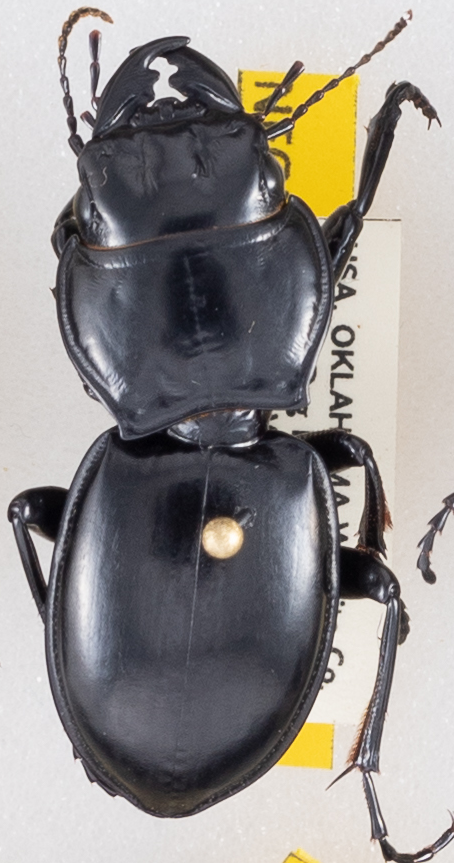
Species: Pasimachus californicus
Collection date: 2021-07-14
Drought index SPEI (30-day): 0.9
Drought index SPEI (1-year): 0.24
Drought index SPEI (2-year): -0.8